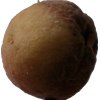
Label: peach